Yogesh (lyricist)

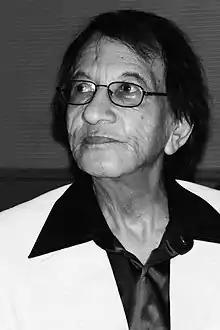

Yogesh Gaur, or Gaud commonly credited as Yogesh, (March 19, 1943 – May 29, 2020), was an Indian writer and lyricist. He was known for his contributions to Bollywood, and possibly his best known works came from the film "Anand", songs including "Kahin Door Jab Din Dal Jaaye" and "Zindagi Kaisi Hai Paheli" (1971), and also "Rajnigandha phool tumhare" from the movie "Rajnigandha" (1974).